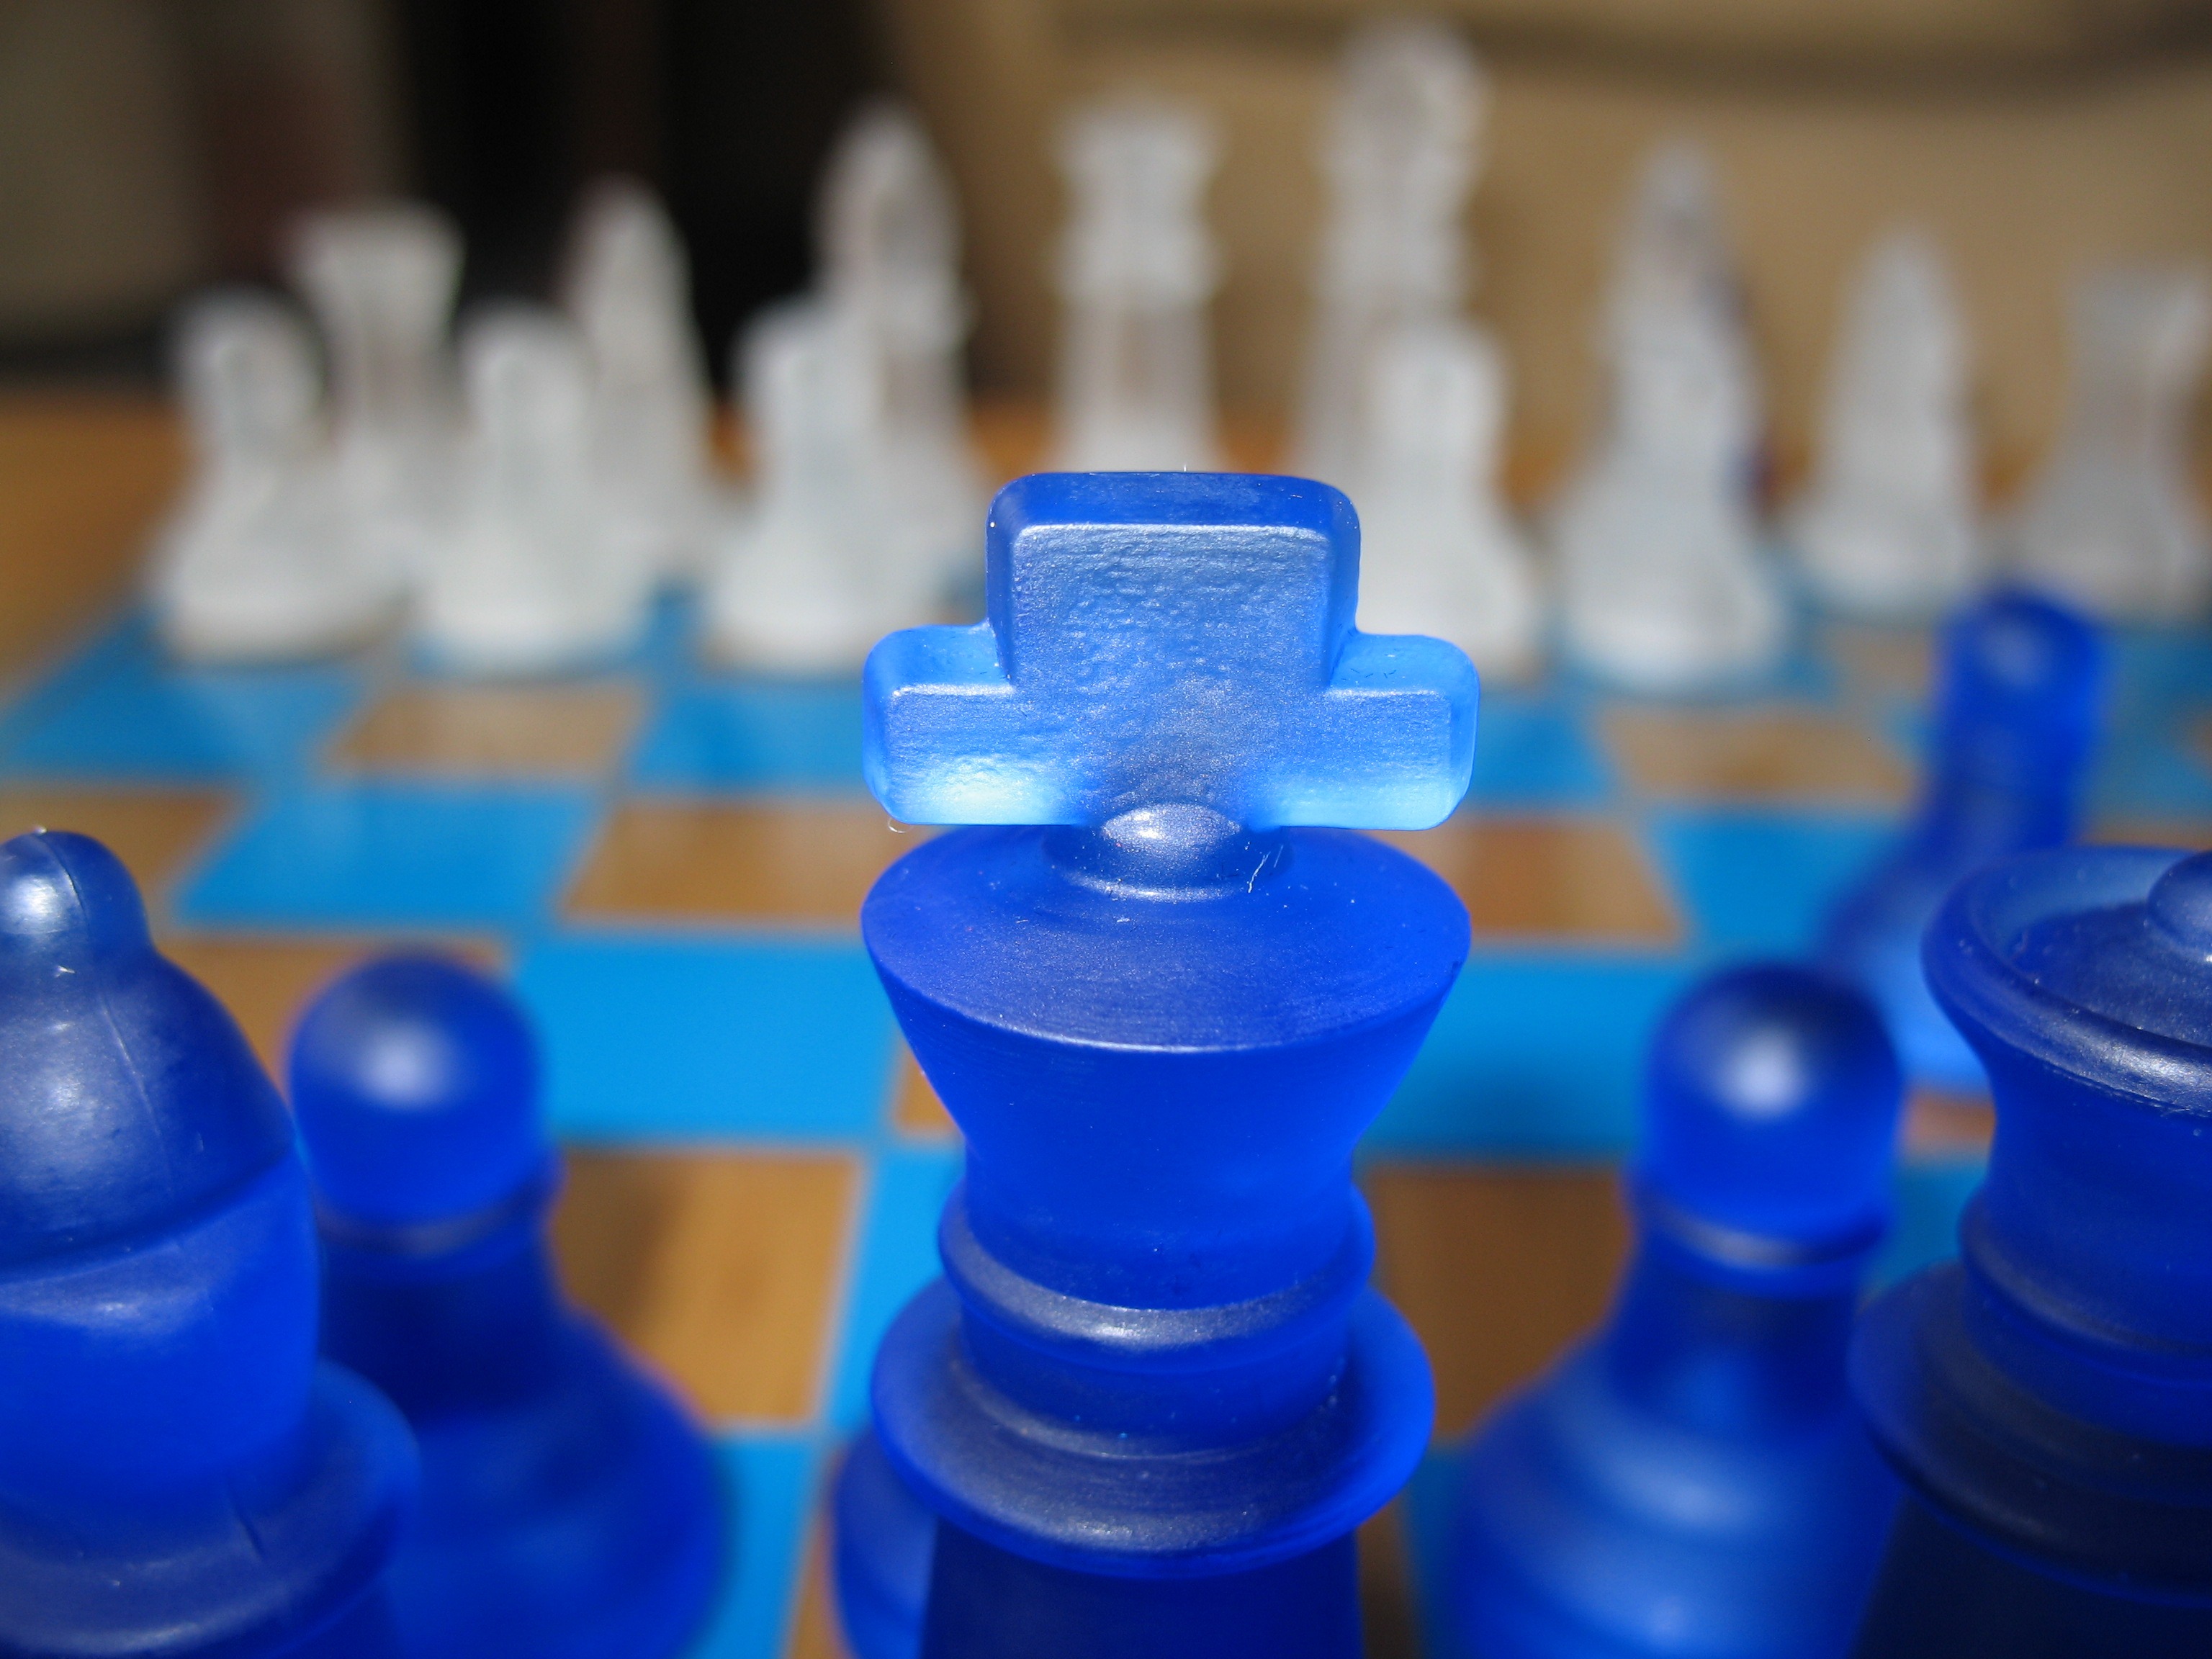
board, game, play, recreation, blue, board game, king, sports, chess, games, indoor games and sports, tabletop game, bowling pin